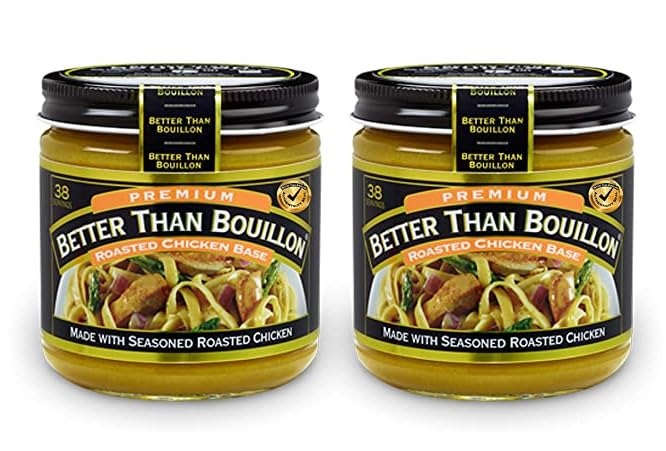
Item Name: Better Than Bouillon Roasted Chicken Base 8 oz (Pack of 2)
Bullet Point: Better Than Bouillon Chicken Base 8 oz
Product Description: Better Than Bouillon Chicken Base 8 oz (Pack of 2). There’s nothing better than big flavors and cooked-all-day taste in your favorite meals. Well, except maybe getting that taste without actually taking all day. That’s where Better Than Bouillon comes in. We’re a paste, a base, a flavor enhancer, a kitchen shortcut, a secret seasoning and pretty much whatever you want us to be. We don’t really like labels – except the ones on our jar. Unlike blocks or cubes, Better Than Bouillon makes it easy to add just the right amount of flavor to your dish. We use only premium ingredients across a full range of bases, so you can get creative with soups, pasta, rice, meats, vegetables and more. Find your favorite flavor today – and no matter what you’re making, make it better. Better Than Bouillon is a brand of Southeastern Mills – a fourth-generation family business located in Rome, Georgia, and a valued supplier to the food industry, serving a national customer base.
Value: 16.0
Unit: Ounce

Price: 5.39